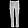
Label: Trouser